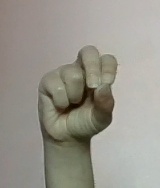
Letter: gaaf